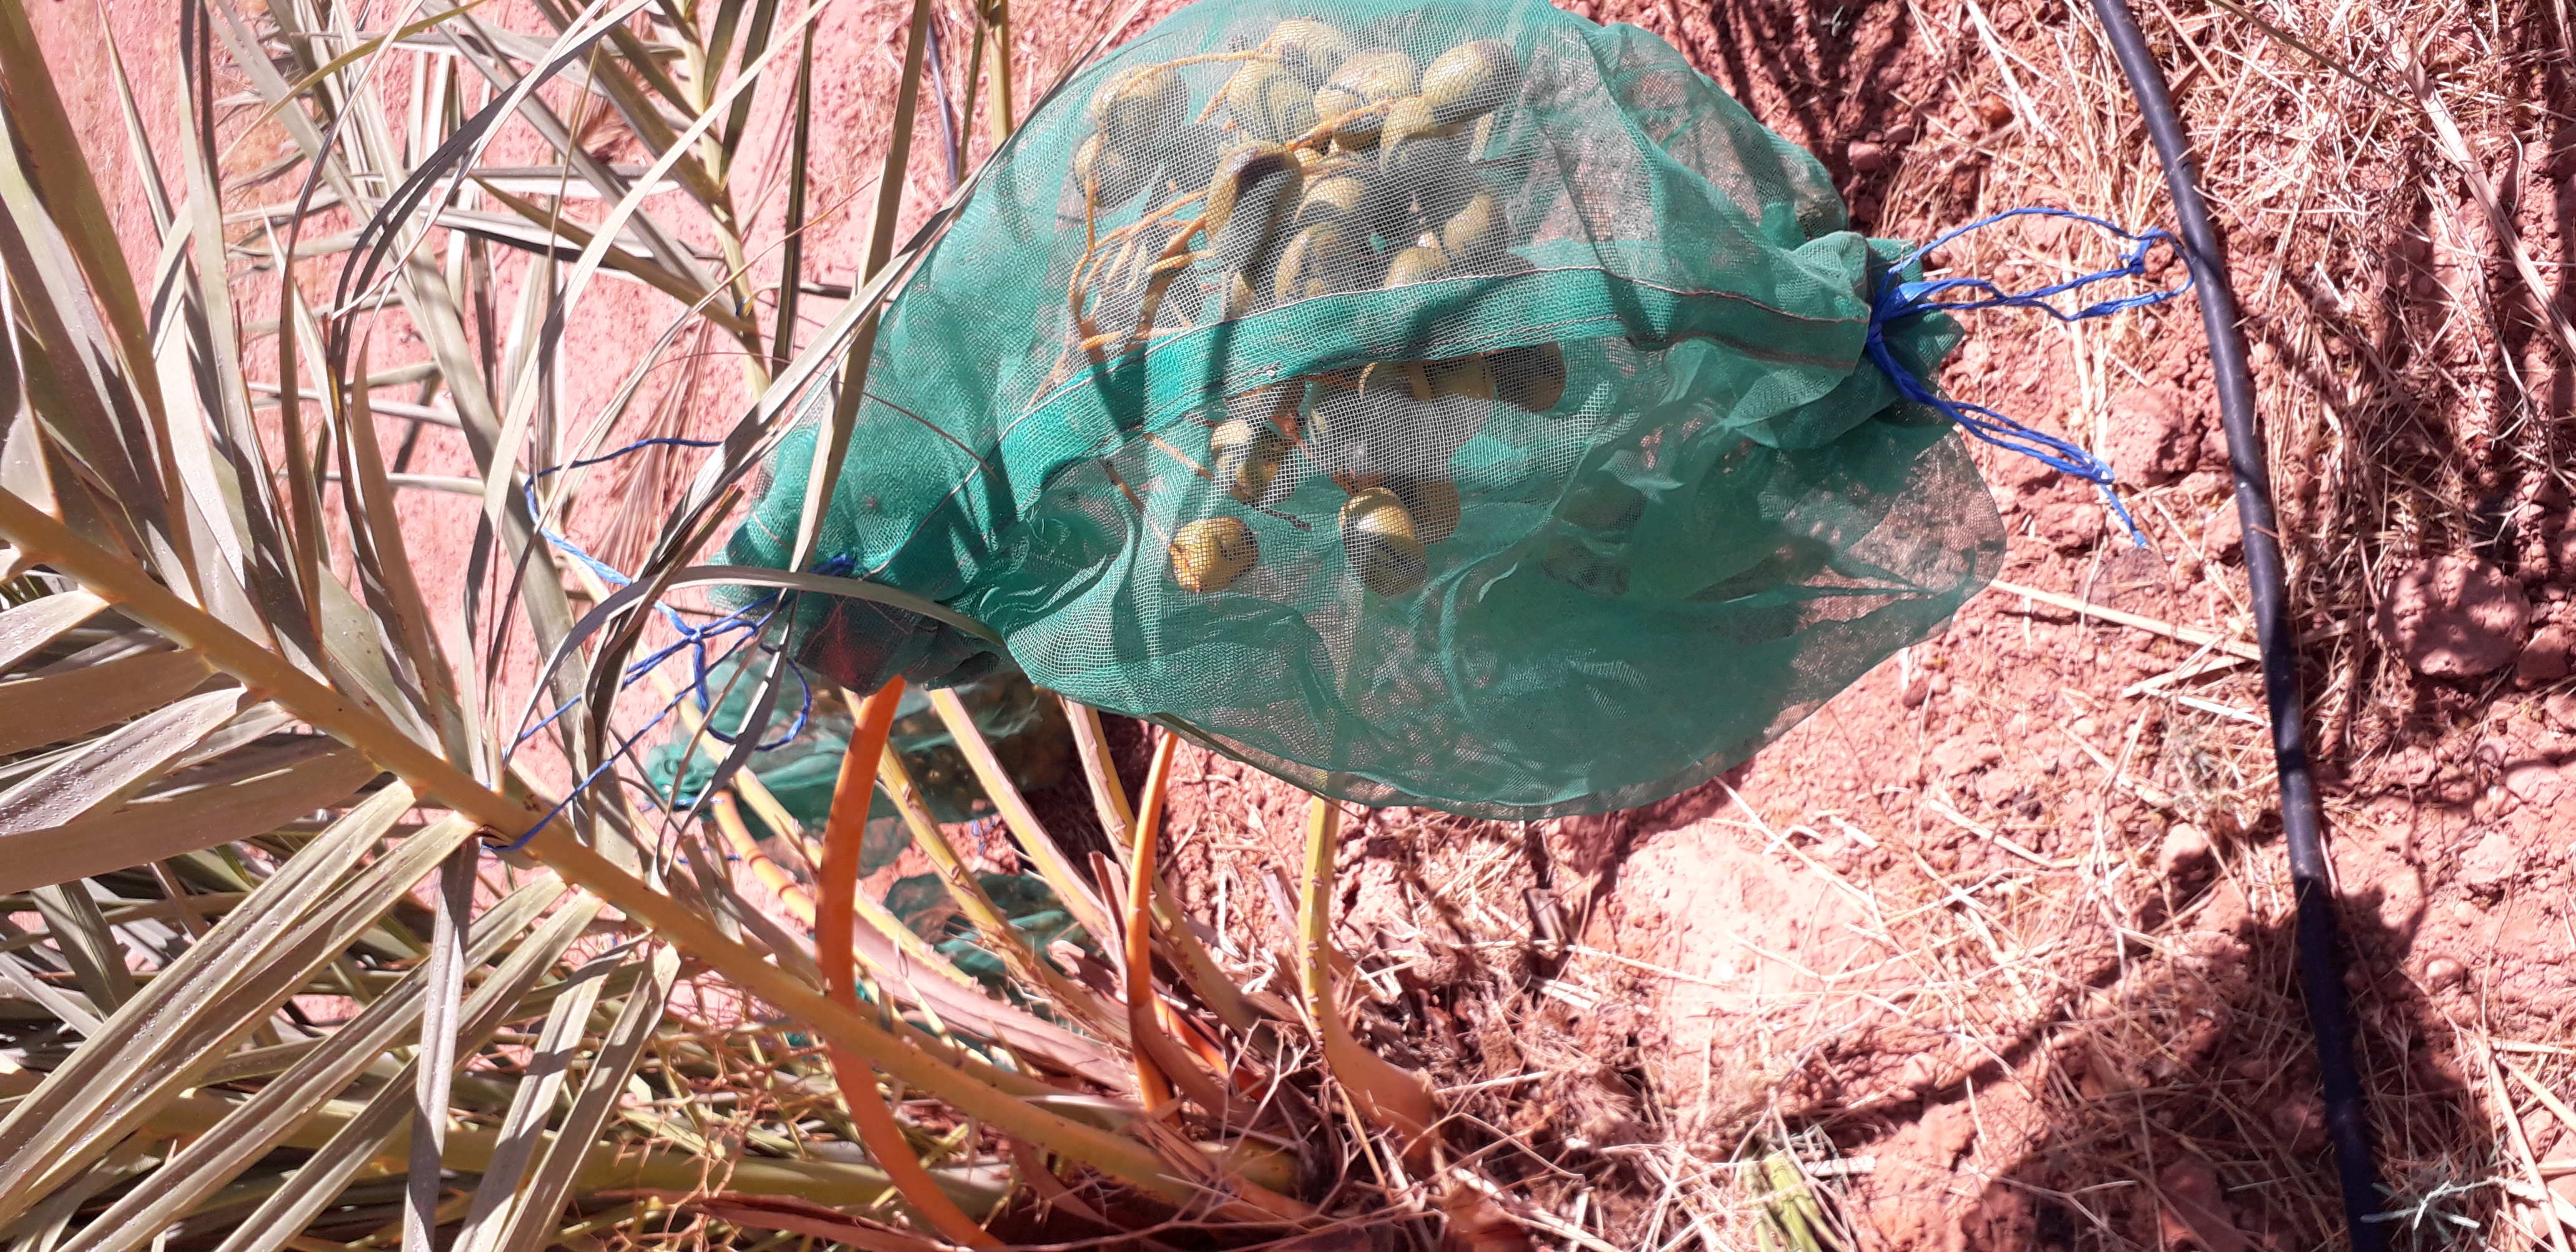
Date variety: Boufagous